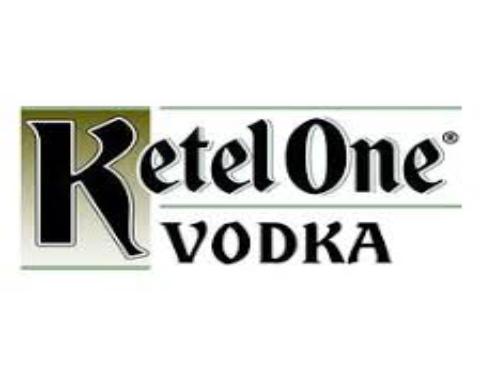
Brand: Ketel One
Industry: Food